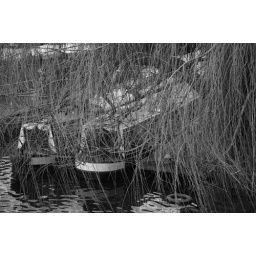
Some narrow boats sitting in Camden Lock